Police brutality

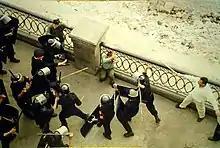
Nine police officers subduing a member of the public in Egypt

The first modern police force is widely regarded to be the Metropolitan Police Service in London, established in 1829. However, some scholars argue that early forms of policing began in the Americas as early as the 1500s on plantation colonies in the Caribbean. These slave patrols quickly spread across other regions and contributed to the development of the earliest examples of modern police forces. Early records suggest that labor strikes were the first large-scale incidents of police brutality in the United States, including events like the Great Railroad Strike of 1877, the Pullman Strike of 1894, the 1912 Lawrence textile strike, the Ludlow massacre of 1914, the Great Steel Strike of 1919, and the Hanapepe massacre of 1924.